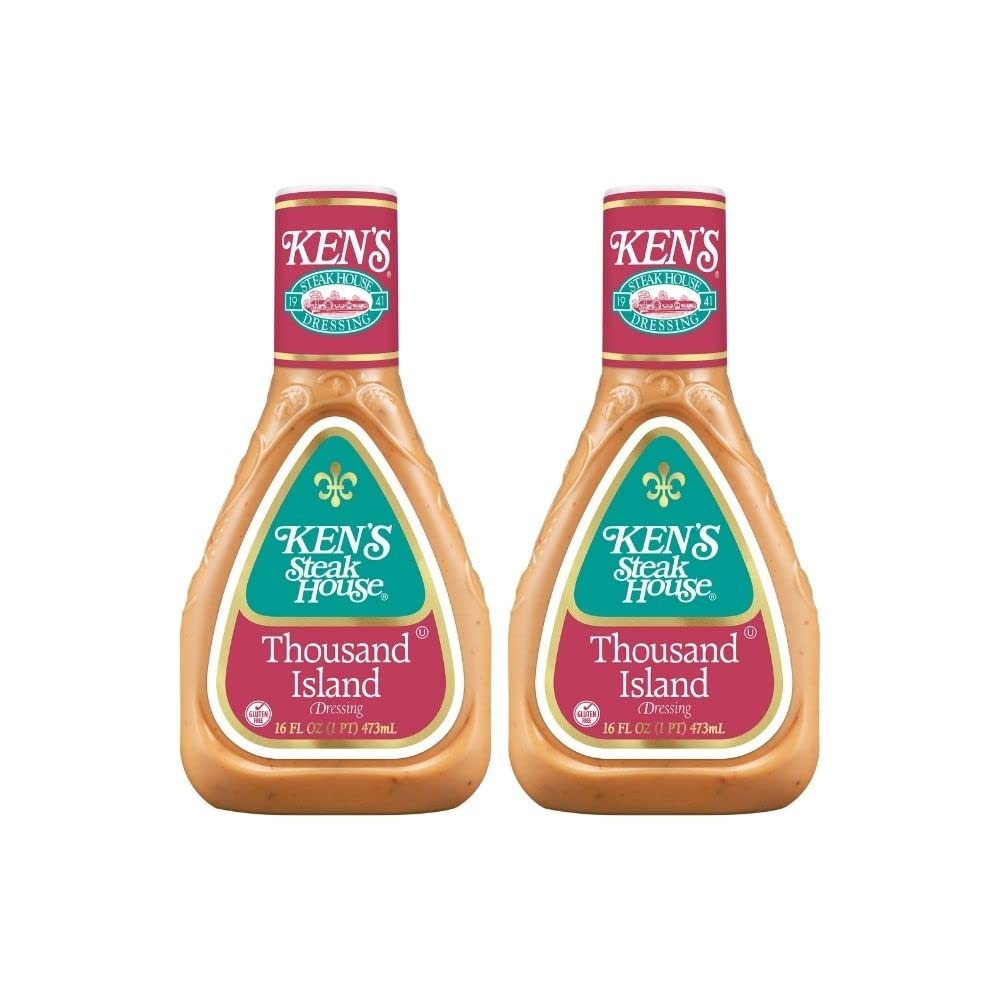
Item Name: Ken's Steak House Thousand Island Dressing, 16 FL OZ (Pack of 2)
Bullet Point 1: A rich, classic blend of tangy-sweet flavors, and a must for every fridge
Bullet Point 2: Equally irresistible as a salad dressing or condiment for sandwiches and burgers
Bullet Point 3: A great dipping sauce and a key ingredient for recipes
Bullet Point 4: Made from Ken's A Family-Owned Company
Bullet Point 5: Gluten-Free and Certified Kosher
Product Description: Thick and creamy meets tangy and sweet in this classic mix of tomato, oil, spices, and sweet pickle relish. An absolute all-time favorite salad dressing and condiment. Drizzle it on leafy greens or pour it onto your favorite sandwich. A staple in all sorts of kitchen recipes. Goes equally well on chicken, sliders or veggie burgers – so make sure to get an extra bottle! Gluten-free. Shake well before use and refrigerate after opening.
Value: 32.0
Unit: Fl Oz

Price: 3.69